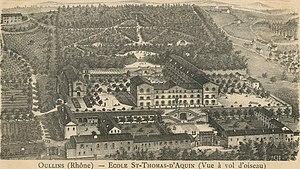
Gravure de Saint-Thomas d'Aquin
L'école Saint-Thomas d'Aquin-Veritas à Oullins, créé en 1833, est un établissement privé catholique d'enseignement secondaire et supérieur, situé au 56/70 rue du Perron à Oullins. Il fait partie d'un centre scolaire réunissant également une antenne à Saint-Genis-Laval où se trouve un collège, une antenne à Mornant où se trouve une école primaire avec maternelle ainsi qu'un collège et un lycée, et une dernière antenne à Givors où se trouvent deux écoles primaires avec maternelle ainsi qu'un collège, le lycée professionnel étant transféré sur d'autres structures. Elle est appelée par l'abréviation de « St Thom' » ou « St Thomas » par les élèves. Le centre scolaire rassemble près de 3 700 élèves et étudiants.